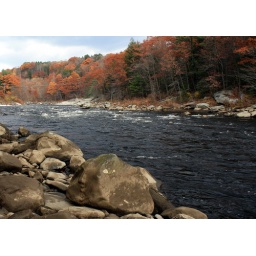
A face in the rock on the Deerfield River in Buckland, Massachusetts.